Supergirl (comic book)

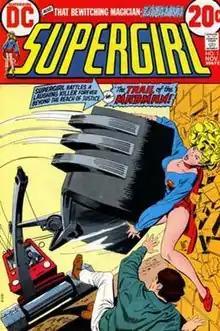
Cover of "Supergirl" #1 (November 1972), featuring the Kara Zor-El version. Art by Bob Oksner.

Supergirl is the name of seven comic book series published by DC Comics, featuring various characters of the same name. The majority of the titles feature Superman's cousin Kara Zor-El.